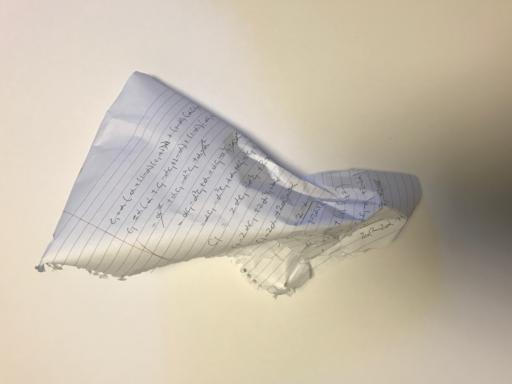
Waste category: paper